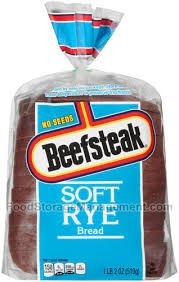
Item Name: Beefsteak Soft Rye Bread 18 Oz 2 Pack
Product Description: Beefsteak Soft Rye Bread 18 Oz 2 Pack …
Value: 36.0
Unit: Ounce

Price: 3.74